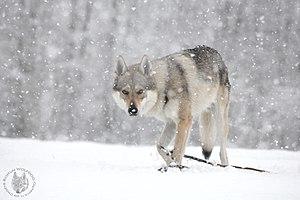
chien loup tchécoslovaque Bohun ( QUEBECK II od Úhoště )